Low-nutrient, low-chlorophyll region

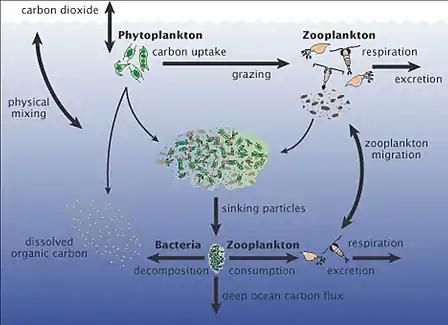
The biological pump (nutrient export) and nutrient regeneration loop. In LNLC regions, nutrients are quickly recycled by phytoplankton, zooplankton grazers, and decomposers that break down organic matter before it can be sequestered in the deep ocean.

LNLC regions result from a combination of processes that limit nutrient availability, primarily: the biological pump, Ekman downwelling, and stratification. The biological pump creates a nutrient gradient, or nutricline, in LNLC regions by exporting organic matter from the surface ocean to the deep ocean before that organic matter (OM) can be respired in the photic zone, thus also exporting the OM-associated nutrients from the photic zone. Nutrients transported to depth below the pycnocline can be reintroduced to the surface through ocean mixing processes (including Ekman upwelling and turbulent diffusion) that bring deep, nutrient-rich waters back to the ocean surface and stimulate primary production. LNLCs don't generally occur in regions with significant upwelling or turbulent diffusion because these areas generally see greater nutrient availability and thus primary production.